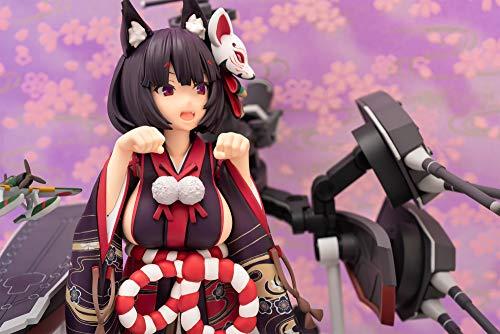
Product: Plum Azur Lane: Ijn Yamashiro 1: 7 Scale PVC Figure, Multicolor
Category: Toys & Games | Collectible Toys | Statues, Bobbleheads & Busts | Statues
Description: An import from Plum.
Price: $115.00
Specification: ProductDimensions:7x6x8inches|ItemWeight:2.6pounds|ShippingWeight:2.6pounds(Viewshippingratesandpolicies)|ASIN:B07QJMZC1G|Itemmodelnumber:PF109|Manufacturerrecommendedage:15yearsandup